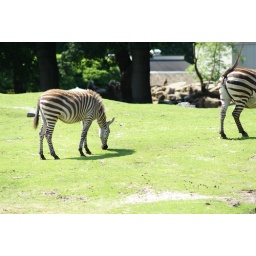
in the green green grass